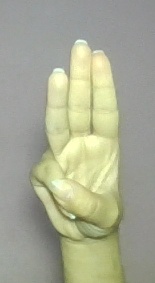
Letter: thaa